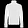
Label: Pullover